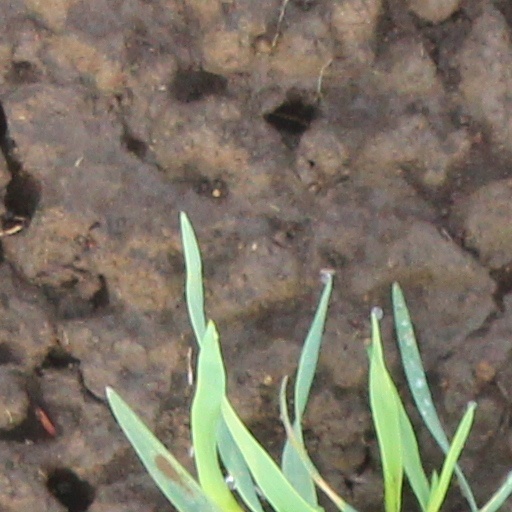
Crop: wheat